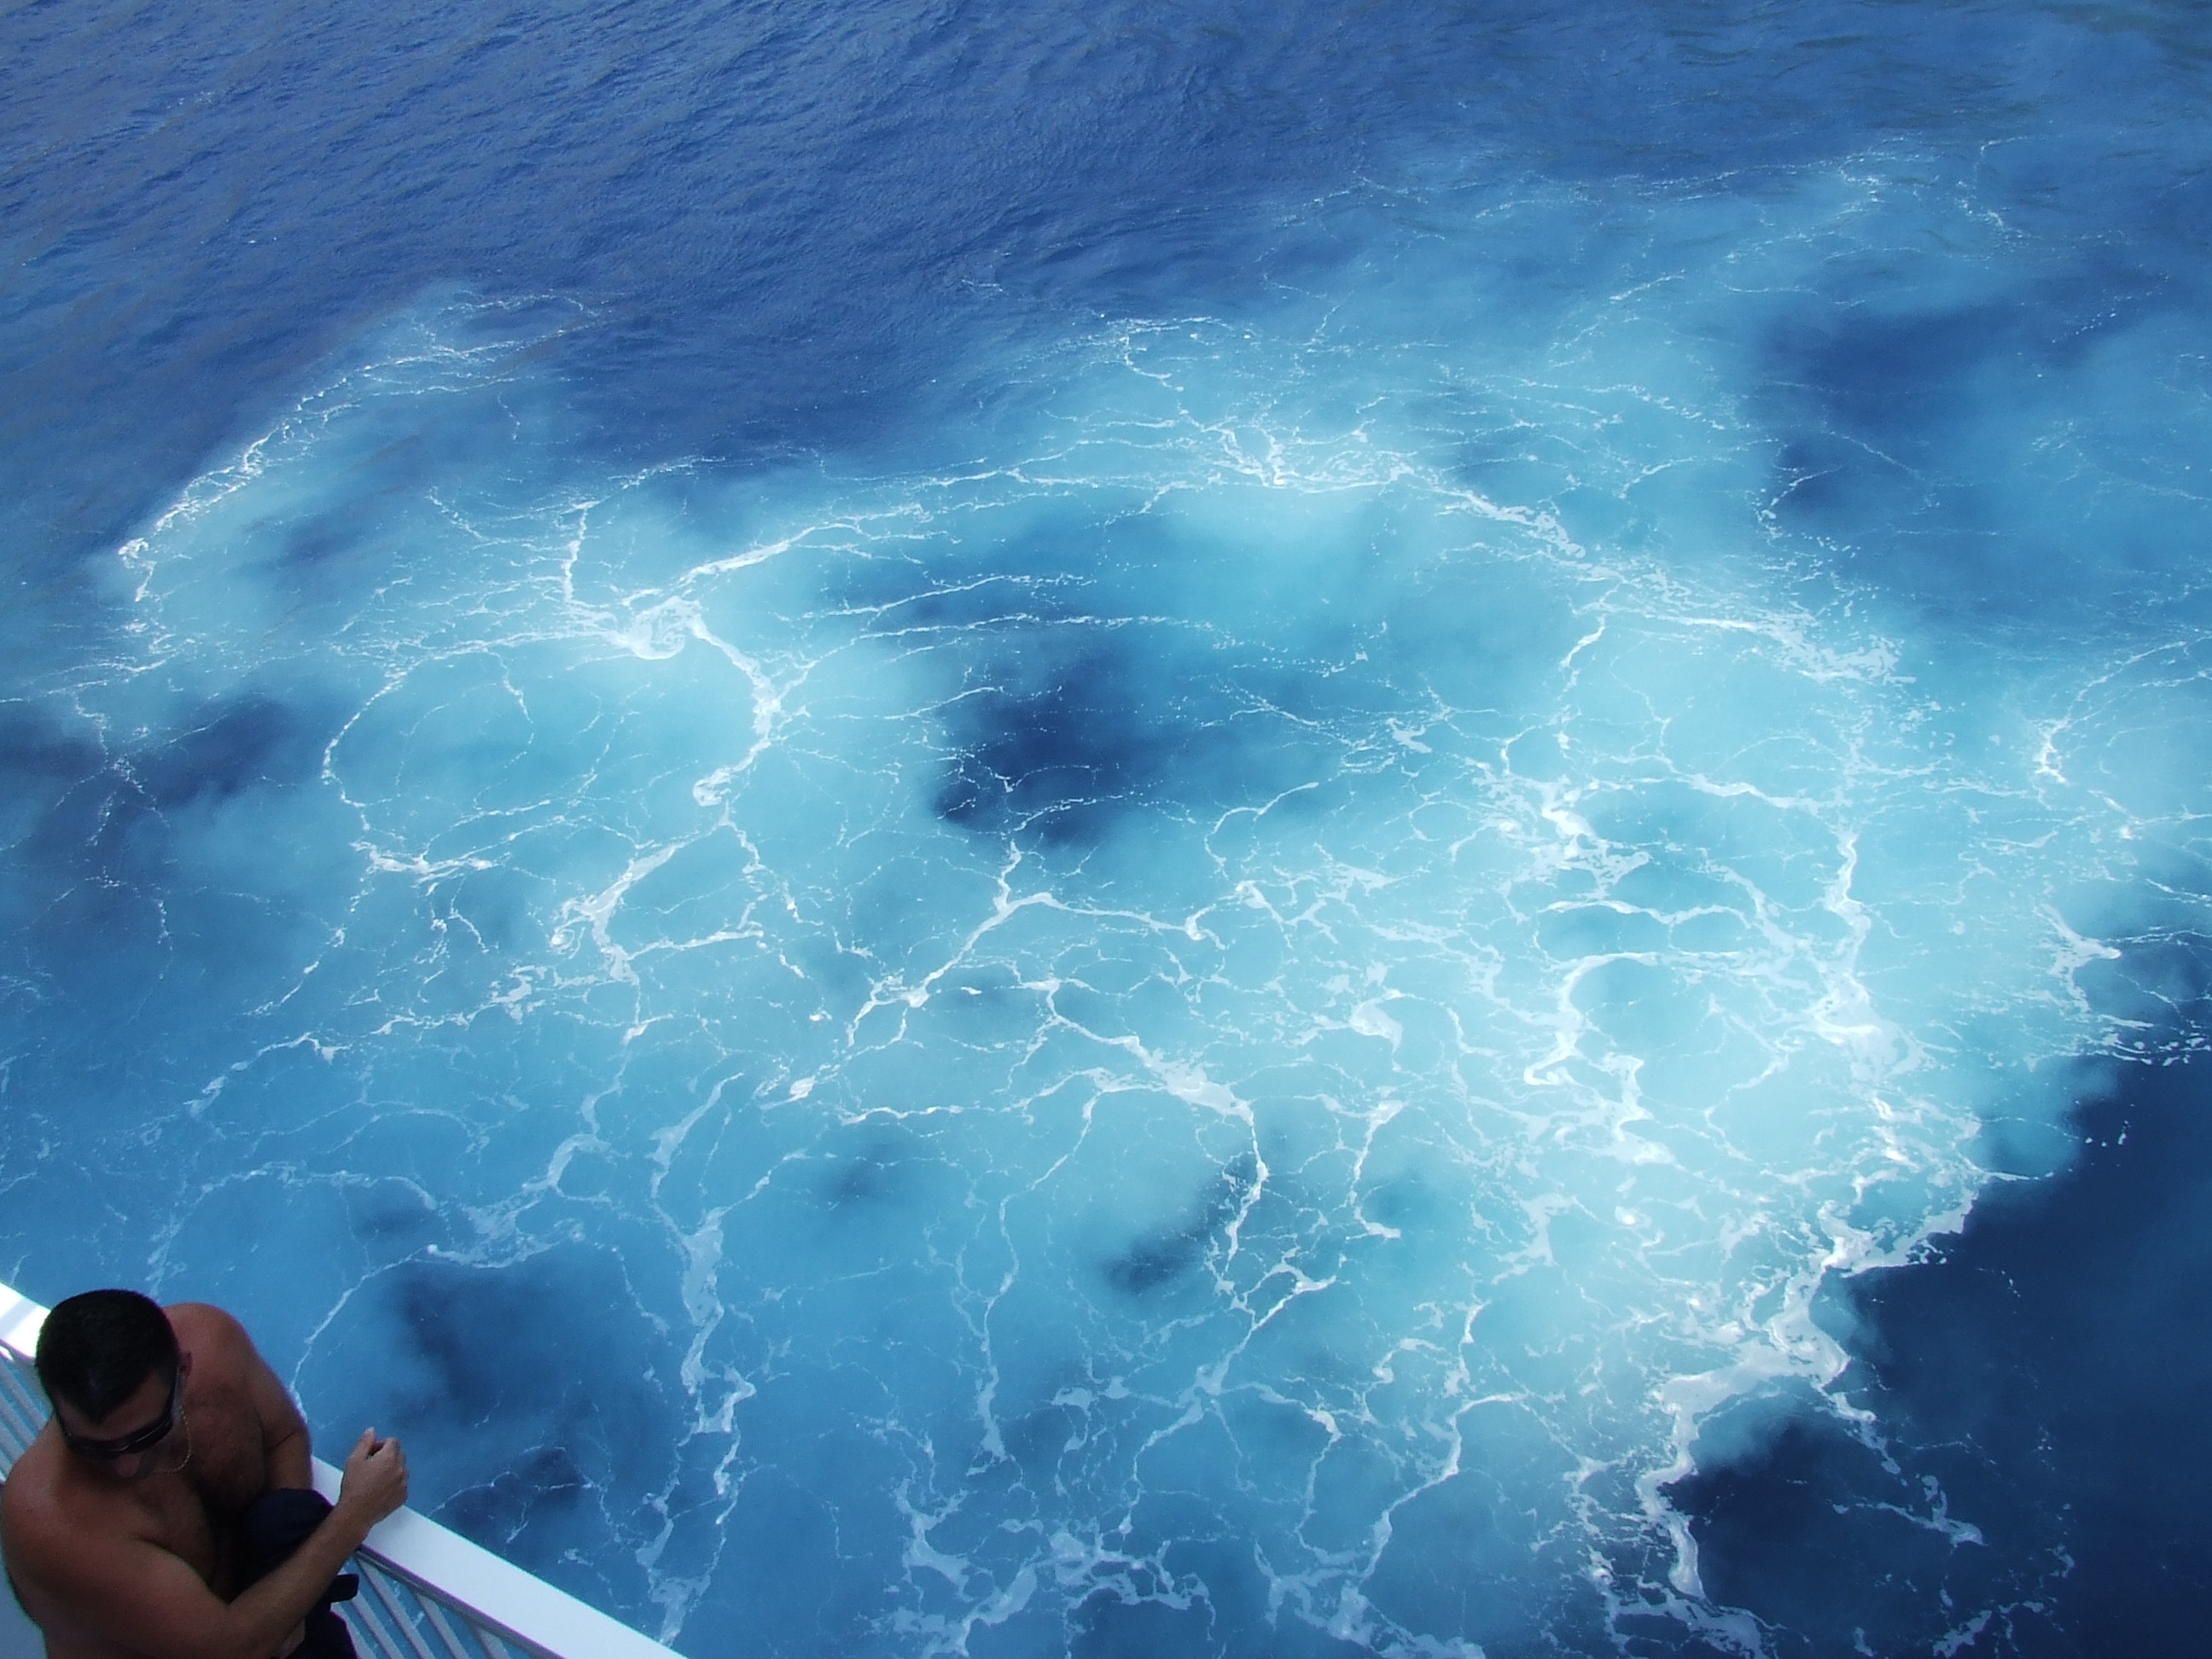
sea, water, ocean, horizon, cloud, sky, sunlight, wave, atmosphere, underwater, blue, outer space, earth, screenshot, atmosphere of earth, computer wallpaper, wind wave